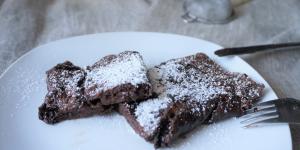
tortilla de chocolate